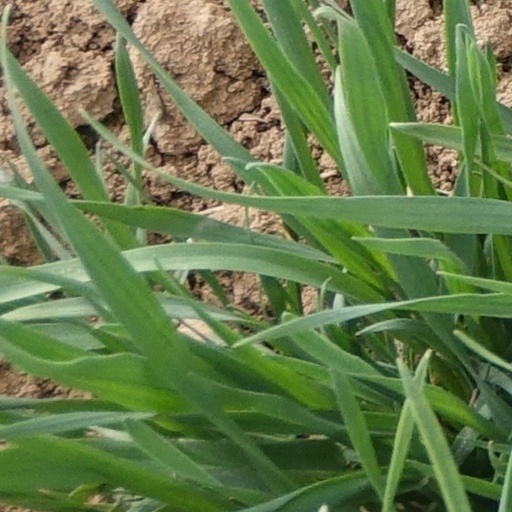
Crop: wheat